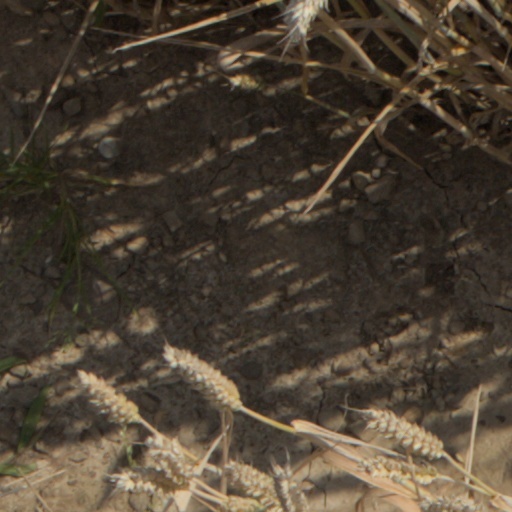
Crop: wheat